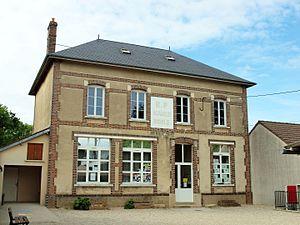
Cornant (Yonne, France)
Cornant est une commune française située dans le département de l'Yonne en région Bourgogne-Franche-Comté.